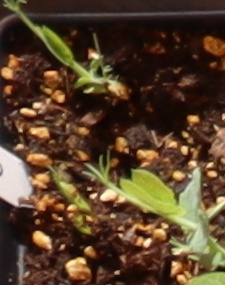
Label: Field Pea